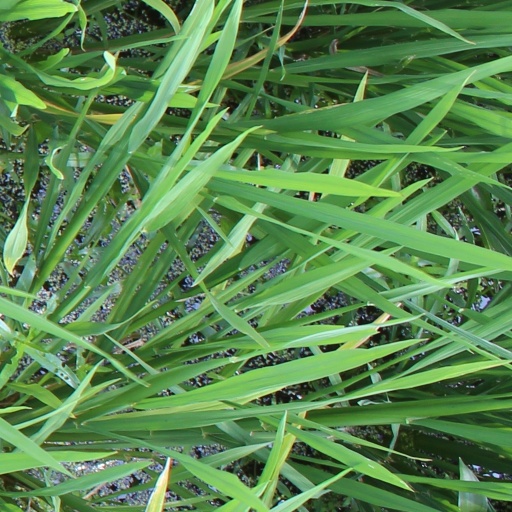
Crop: rice